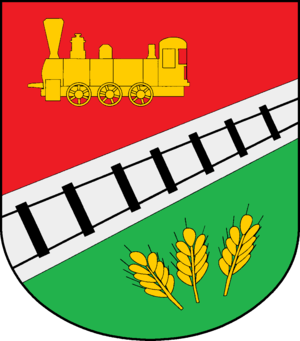
Hollenbek
Coat of arms of Hollenbek
Hollenbek er en kommune i det nordlige Tyskland, beliggende i Amt Lauenburgische Seen under Kreis Herzogtum Lauenburg. Kreis Herzogtum Lauenburg ligger i delstaten Slesvig-Holsten.